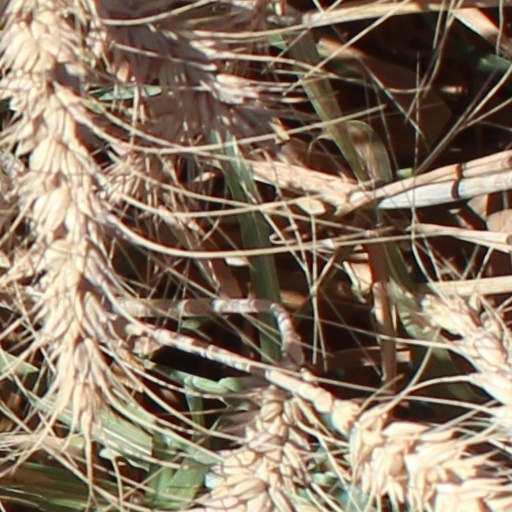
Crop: wheat